Presbyterian Church in America

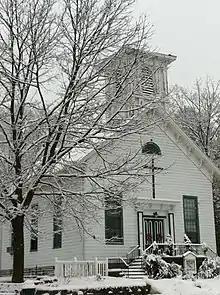
The Monsey Church, founded 1824, left the Christian Reformed Church in North America for the PCA in 2005.

In 1983 several PCUS churches had joined the PCA, instead of merging with the UPCUSA into the current PC (U.S.A.); others joined the recently formed Evangelical Presbyterian Church, unrelated to the 1950s and 1960s body of that name.